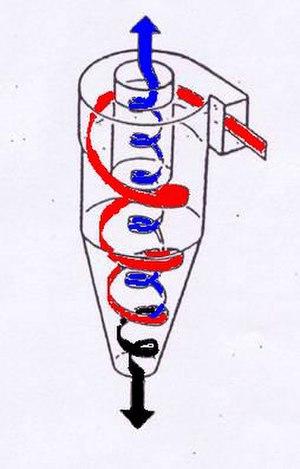
Schéma explicatif du fonctionnement d'un cyclone.
Le bois énergie est une des bioénergies issue de la biomasse. Surtout utilisé comme combustible primaire, il est de plus en plus transformé industriellement en sous-produit combustible. C'est une énergie considérée comme renouvelable par le ministère de l'Environnement, de l'Énergie et de la Mer français, mais sa contribution à la pollution de l'air est « très élevée, comparée aux autres carburants ». En particulier, la combustion du bois génère beaucoup plus de particules en suspension que d'autres combustibles tels que le gaz naturel ou même le fioul.
Un filtre à particules est un système de filtration utilisé pour retenir les fines particules, cancérogènes pour l'Homme. Les « matières particulaires » dans leur ensemble sont désormais classées cancérogènes pour l'homme, contenues dans les gaz de combustion, particulièrement des cheminées à bois et des moteurs Diesel. À terme, ils devraient aussi équiper tous les systèmes de chauffage au bois pour réduire la pollution de l'air, surtout en zone d'habitat rapproché, les particules fines ayant un effet négatif notamment dans les environs immédiats de la source d'émission.